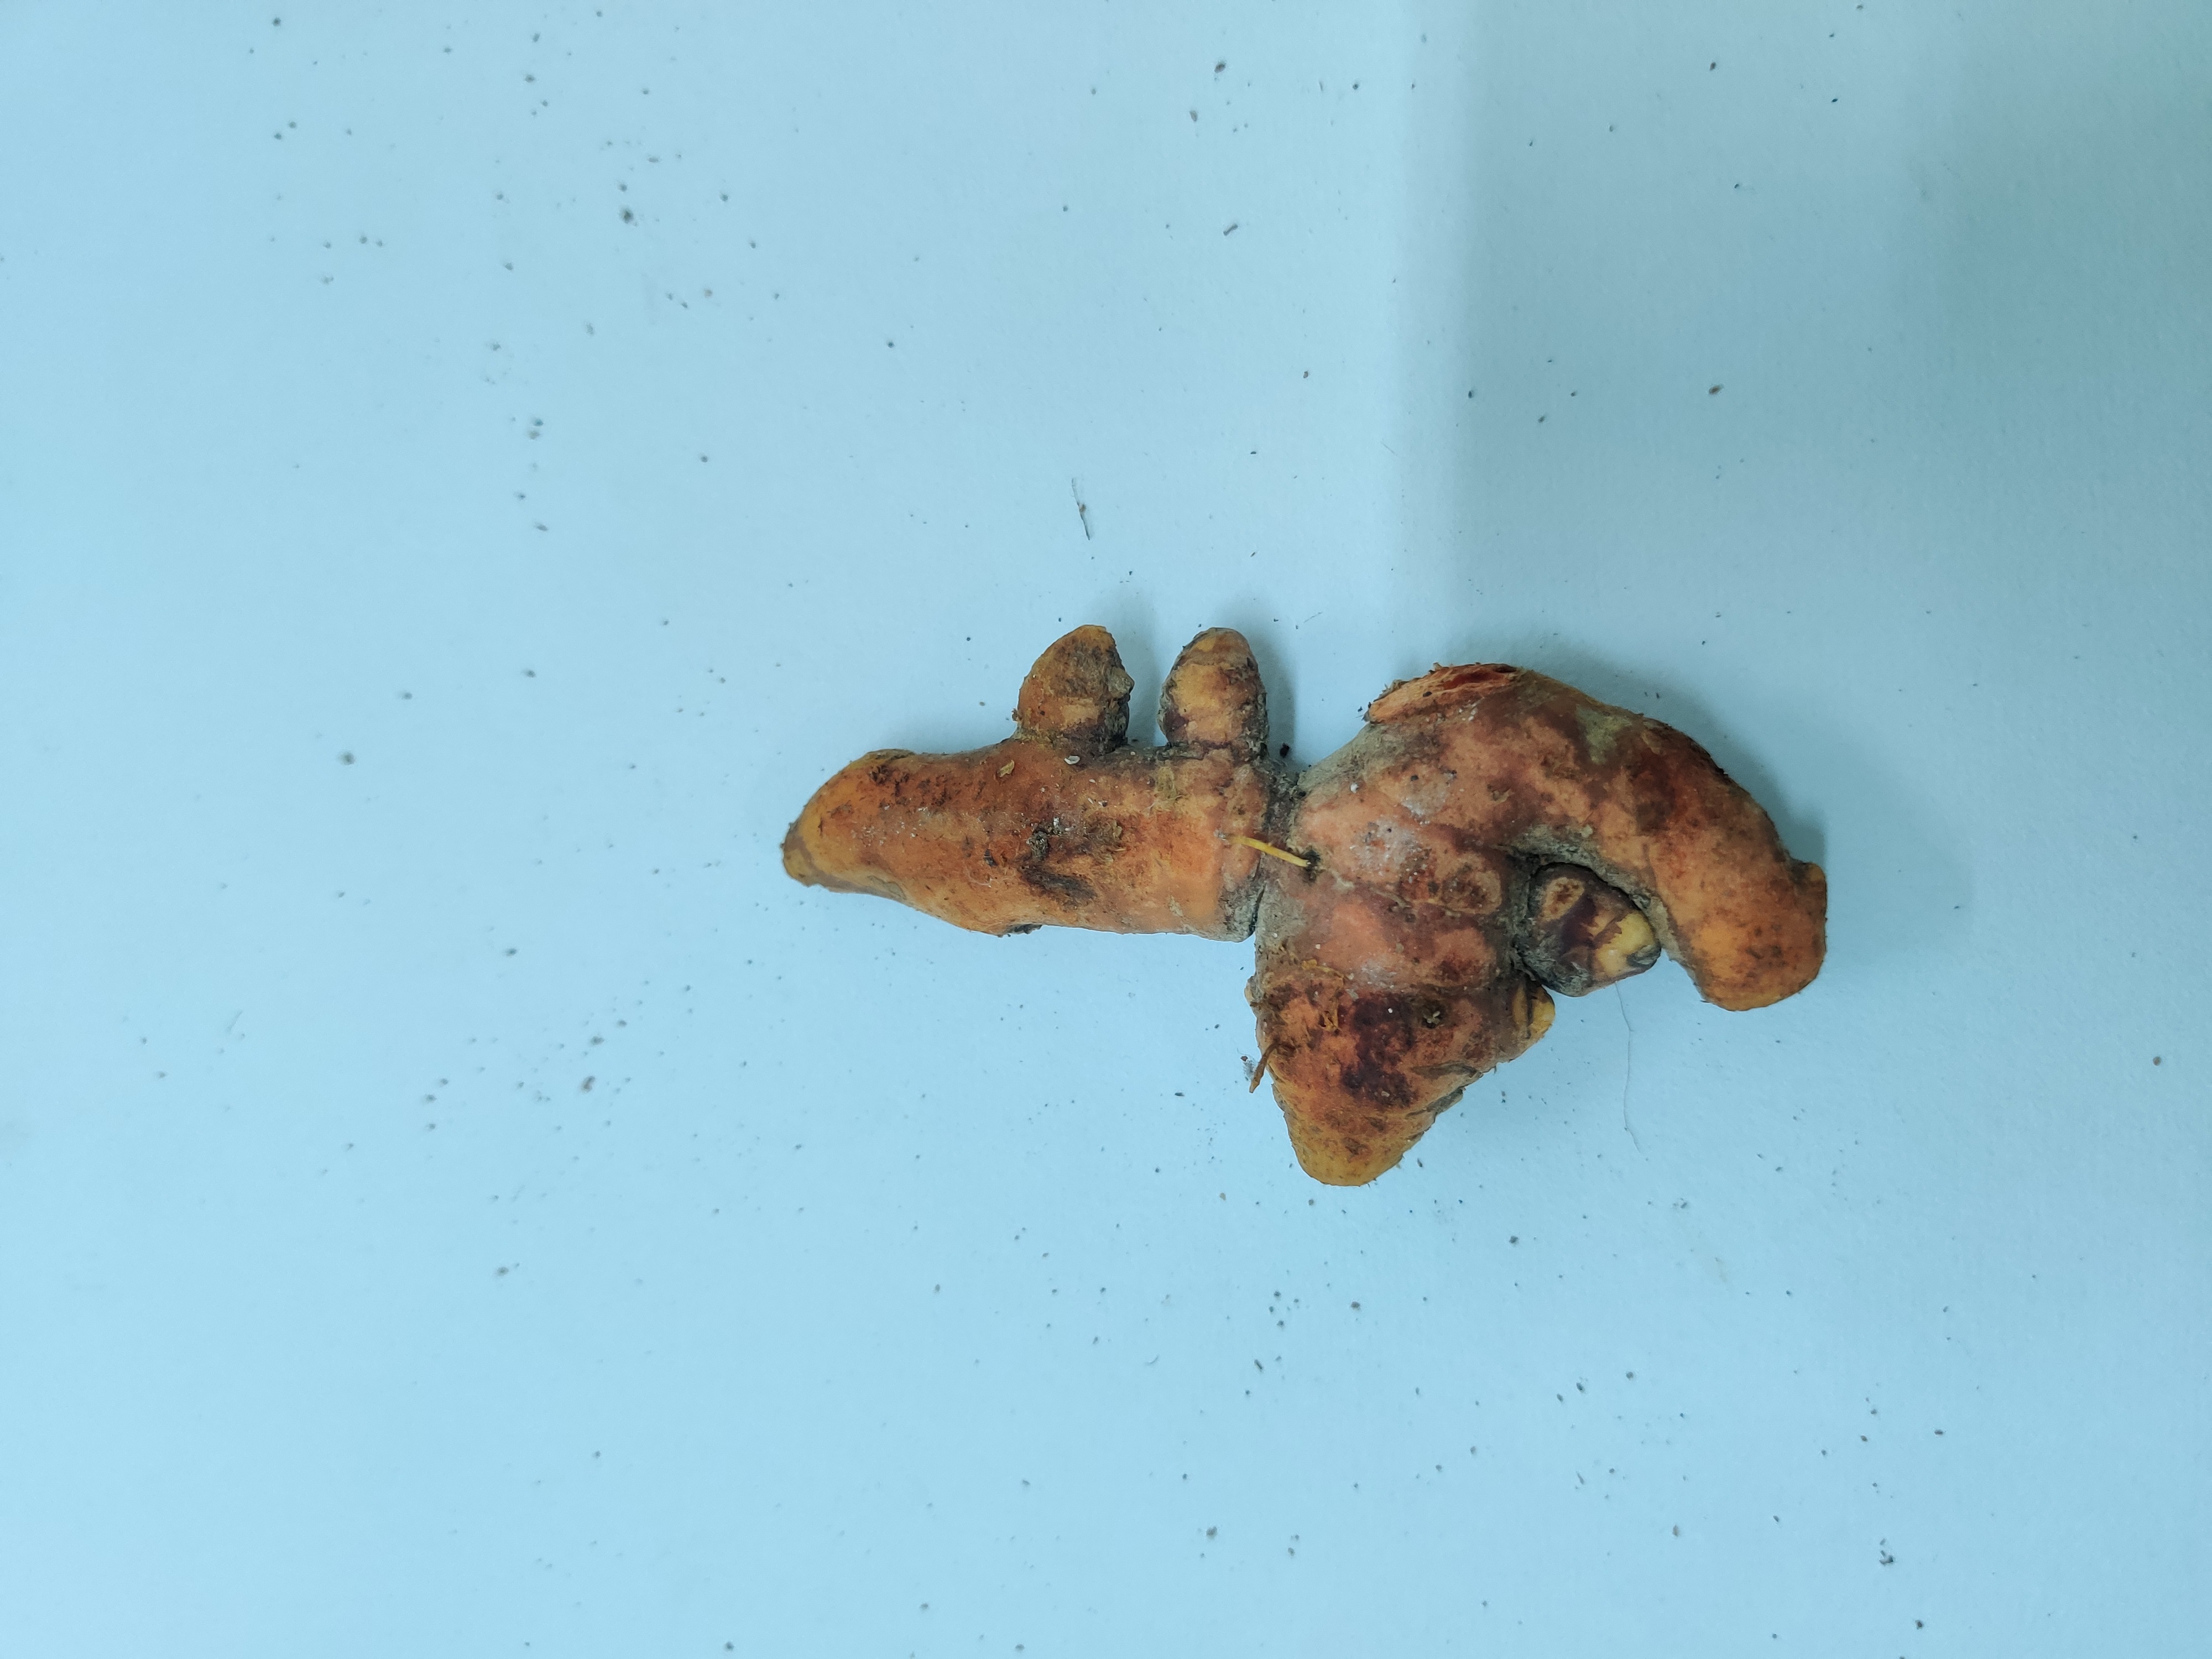
Crop: Turmeric
Condition: Fresh